Answer in natural language. How many Dressers are visible in the scene? Choose between the following options: 2, 1, 3, 0 or 4
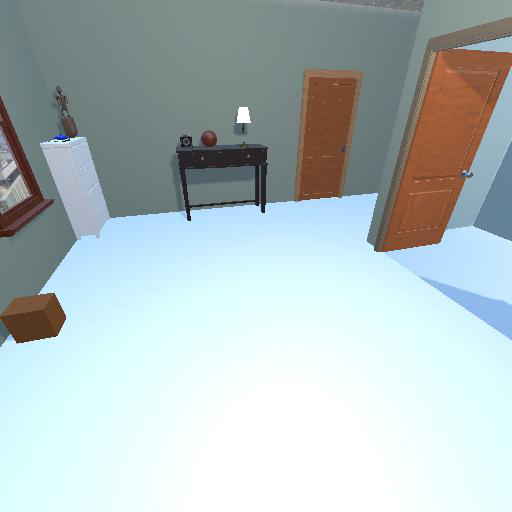
<answer>1</answer>